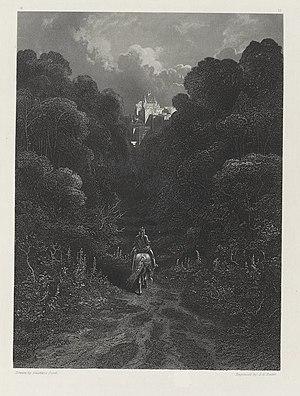
Jusqu'à ce qu'il suivit une ornière faiblement ombragée, qui, comme une chaîne, allait parmi les vallées aboutir au château d'Astolat. Là, il vit à l'ouest une lumière qui en annonçait au loin les tours sur une hauteur.